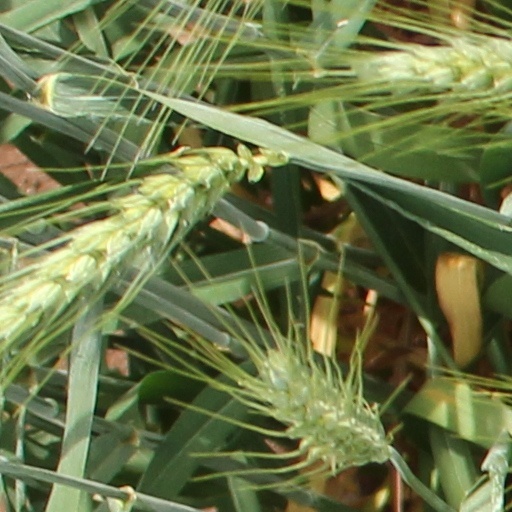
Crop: wheat